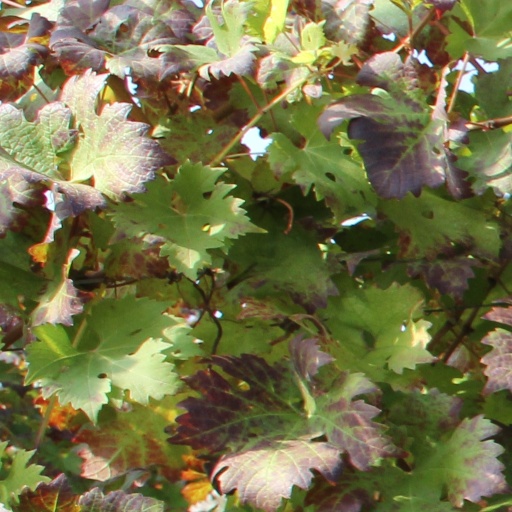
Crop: grape